David Wemyss, Lord Elcho

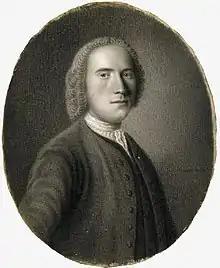
Jacobite officer Lord George Murray; at their first meeting, Charles told Elcho his loyalty was suspect

When Charles landed at Eriskay on 23 July, Elcho's first reaction was to 'implore him to return to France', and he stayed at home awaiting developments. Charles persuaded Lochiel and others to back him and launched the Rebellion at Glenfinnan on 19 August. His small force of 1,000 clansmen advanced on Edinburgh, reaching Perth on 4 September, where they were joined by Lord George Murray. Elcho met them outside Edinburgh on 16 September, bringing £1,500 in cash, which was gratefully received by Charles.